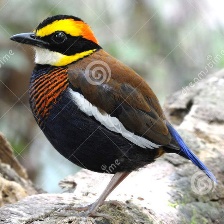
Species: BANDED PITA
Scientific name: HYDRORNIS GUAJANA